Addax

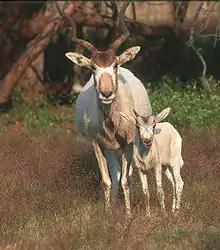
An addax calf with its mother

The addax lives in desert terrain where it eats grasses and leaves of what shrubs, leguminous herbs and bushes are available. Primarily a grazer, its staple foods include "Aristida", "Panicum", and "Stipagrostis", and it will only consume browse, such as leaves of "Acacia" trees in the absence of these grasses. It also eats perennials which turn green and sprout at the slightest bit of humidity or rain. The addax eats only certain parts of the plant and tends to crop the "Aristida" grasses neatly to the same height. By contrast, when feeding on "Panicum" grass, the drier outer leaves are left alone while it eats the tender inner shoots and seeds. These seeds are important part of the addax's diet, being its main source of protein.